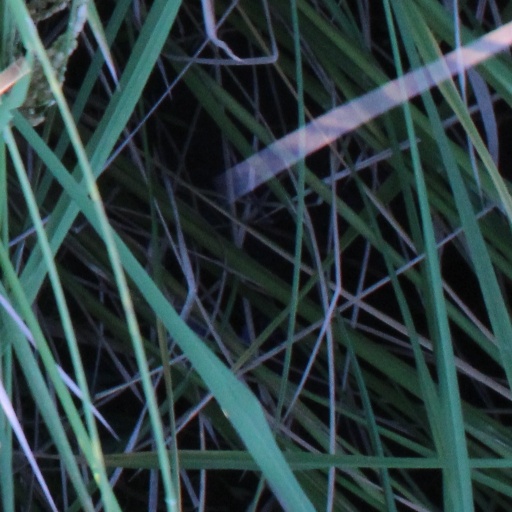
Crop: rice